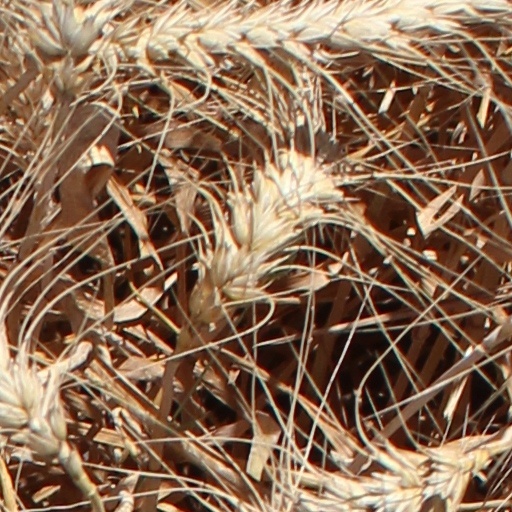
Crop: wheat